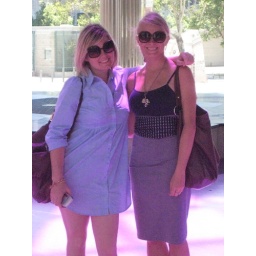
girls in glasses